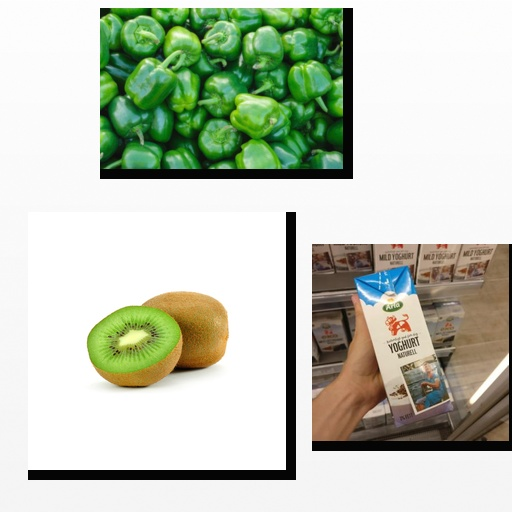
Food items: kiwi, natural_yogurt, bell_pepper